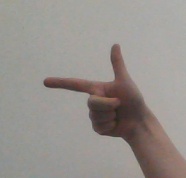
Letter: yaa